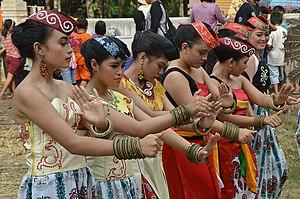
Les Ma'anyan sont un groupe dayak résidant dans le kabupaten de Barito oriental, dans la province indonésienne de Kalimantan central dans l'île de Bornéo.